Priscilla Morrill

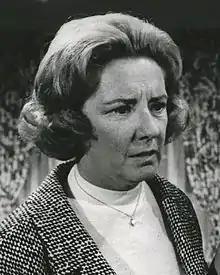
Morrill in 1974

Priscilla Alden Morrill (June 4, 1927 – November 9, 1994) was an American actress. She is best known for playing Edie Grant on the sitcom "The Mary Tyler Moore Show" in 1973 and 1975.